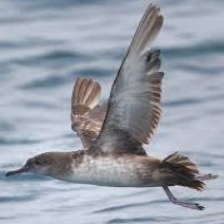
Species: BLACK VENTED SHEARWATER
Scientific name: PUFFINUS OPISTHOMELA